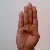
The image shows a hand gesture representing the letter 'B' in Indian Sign Language.